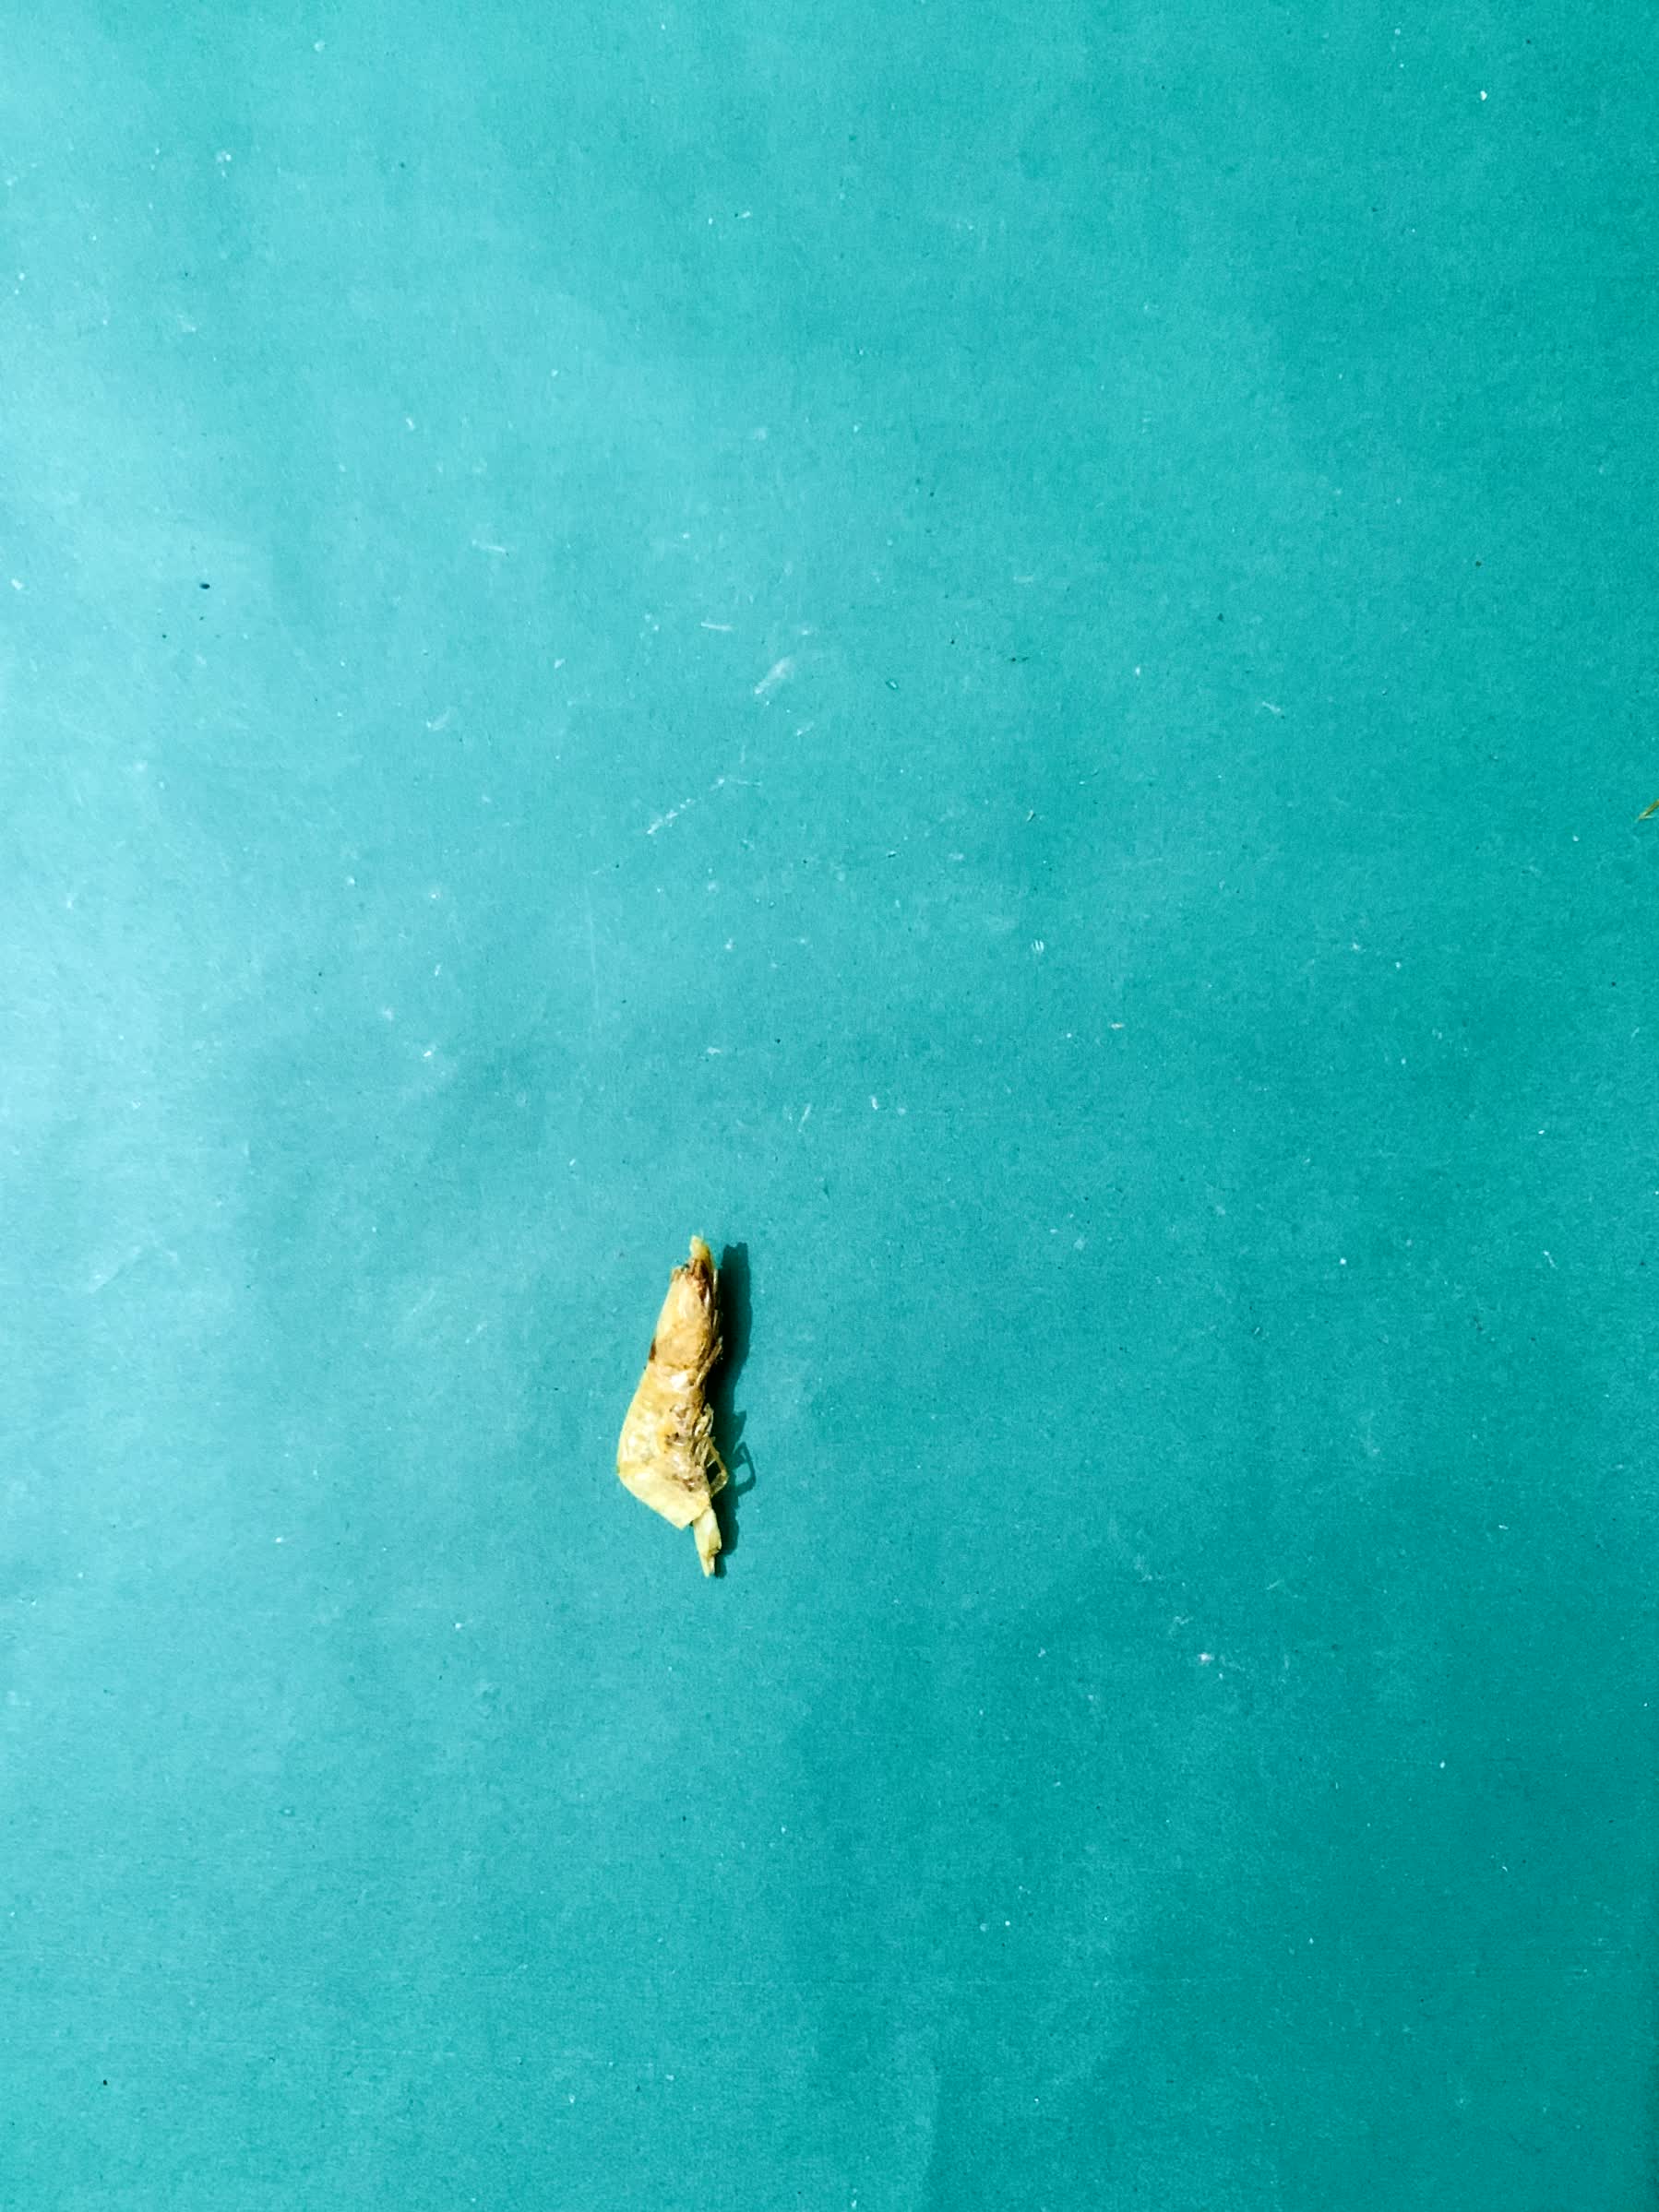
Species: chingri